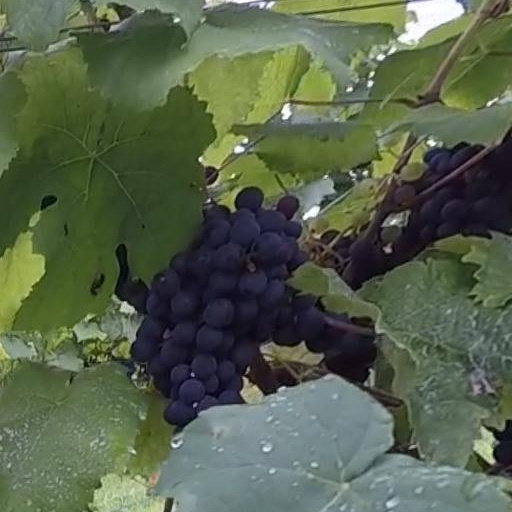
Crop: grape